List of largest chemical producers

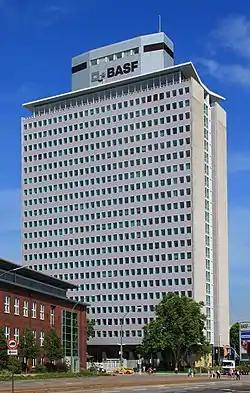
The Friedrich-Engelhorn-Hochhaus, headquarters of BASF from 1957 to 2013

"Chemical & Engineering News" publishes an annual list of the world's largest chemical producers by sales, excluding formulated products such as pharmaceutical drugs and coatings. In 2018, sales of the top fifty companies amounted to , an increase of 11.8% compared to the top fifty producers of 2017. The American Chemistry Council estimated that global chemical sales in 2014 rose by 3.7% to .